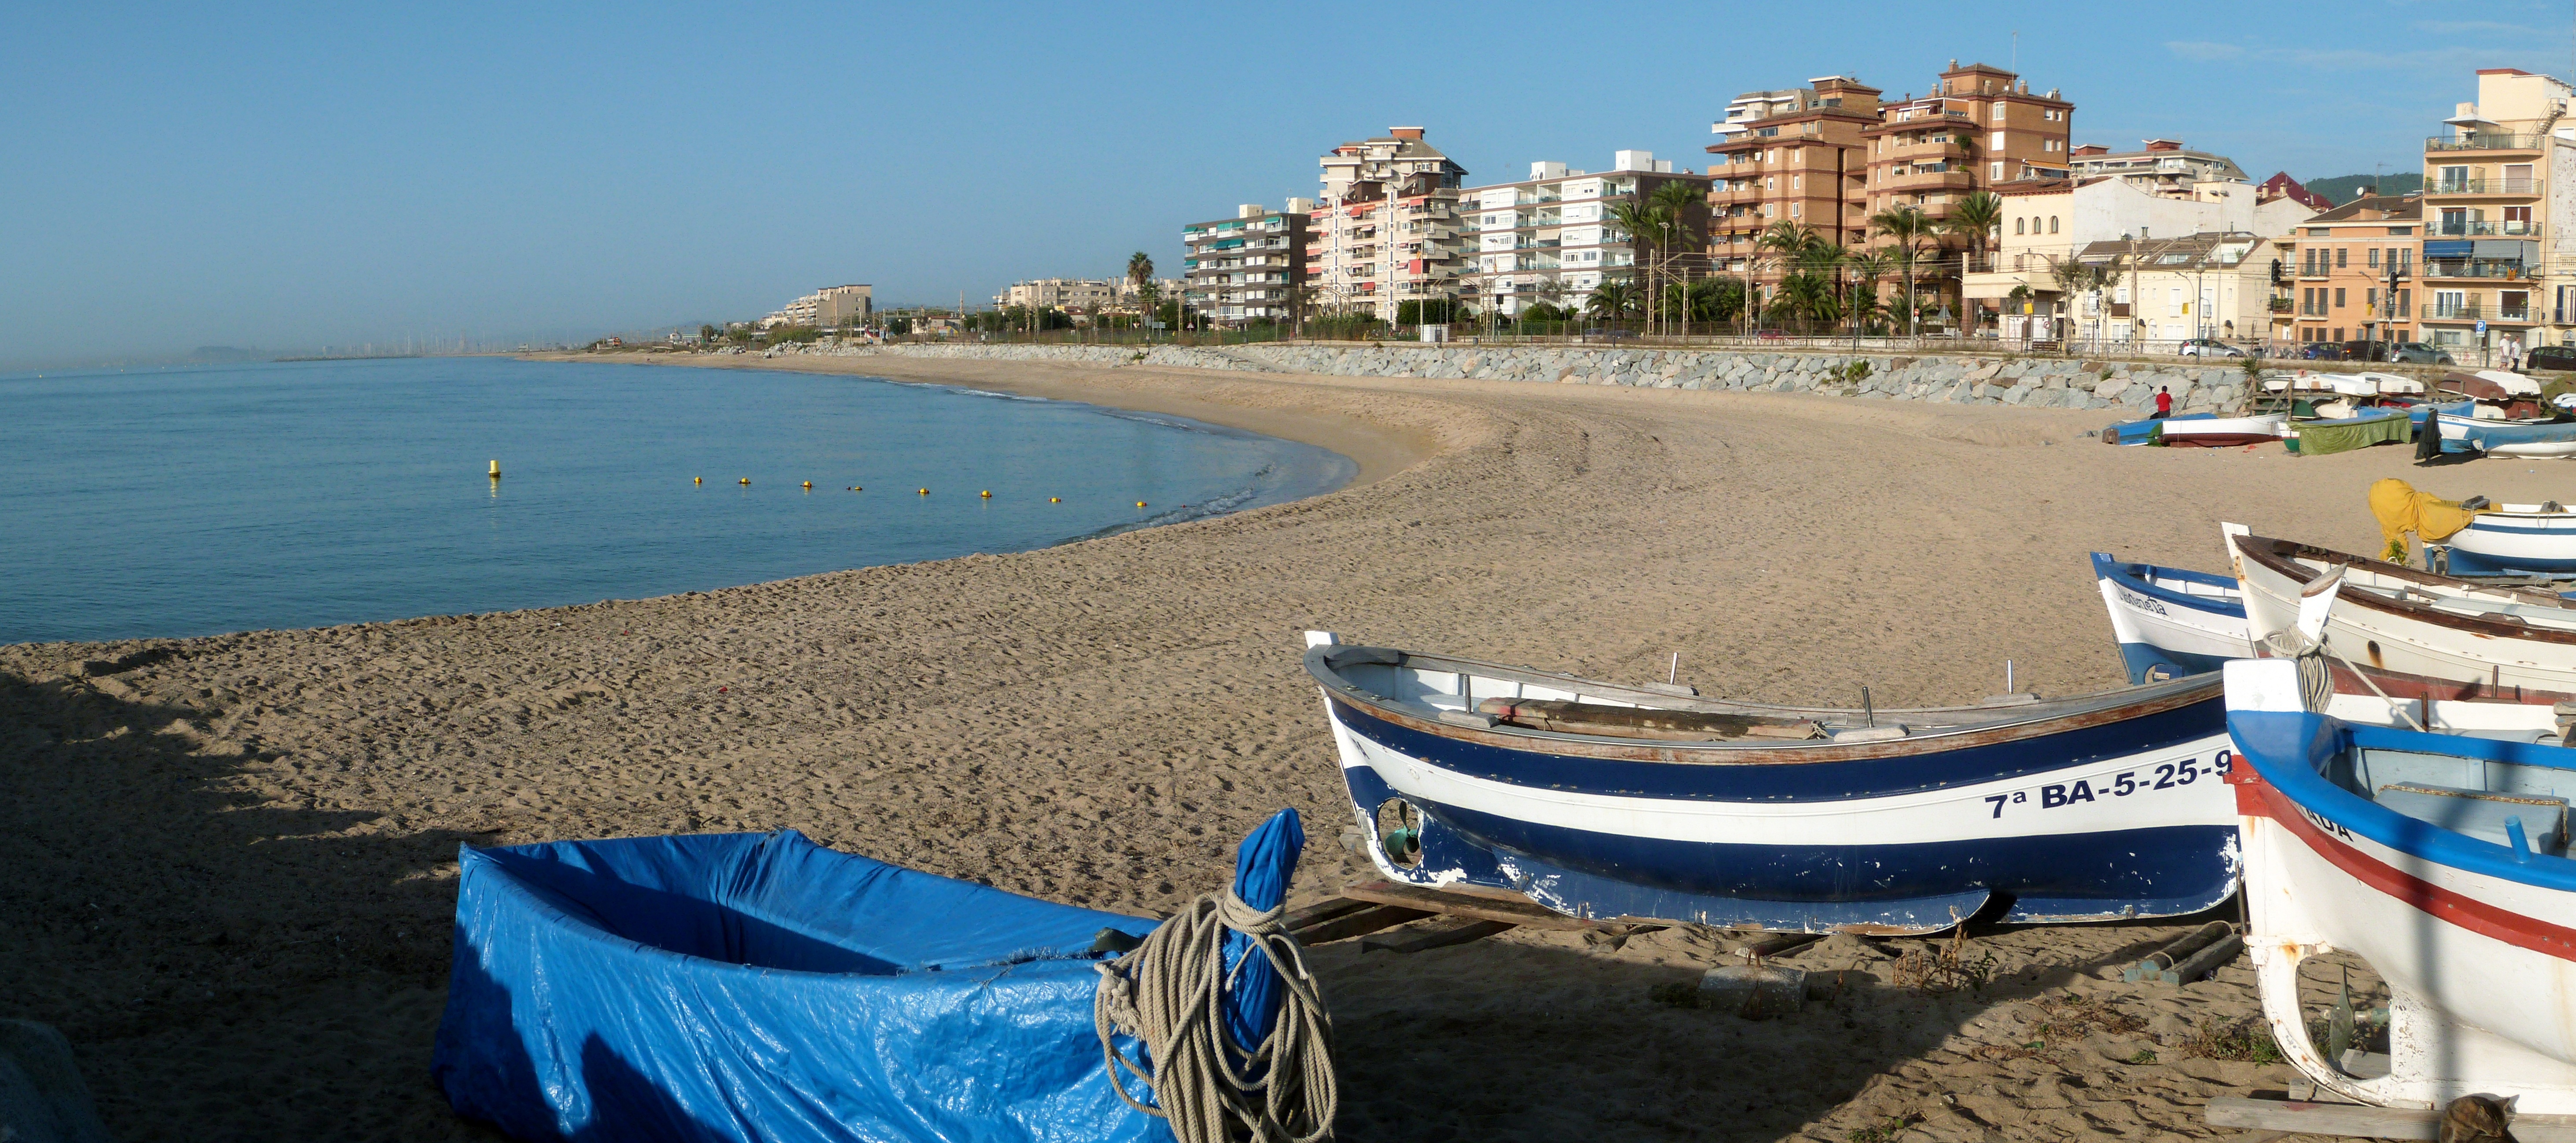
beach, sea, coast, sand, ocean, horizon, sky, shore, view, coastal, vacation, travel, panoramic, mediterranean, vehicle, bay, blue, port, tourism, barcelona, body of water, buildings, boats, catalonia, maresme, cape, ponent, vilassar de mar